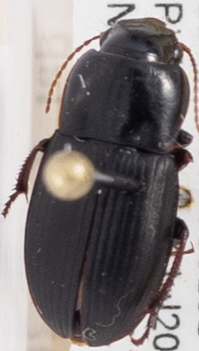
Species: Harpalus somnulentus
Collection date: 2018-07-26
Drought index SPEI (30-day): -1.348
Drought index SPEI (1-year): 1.834
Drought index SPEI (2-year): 1.01